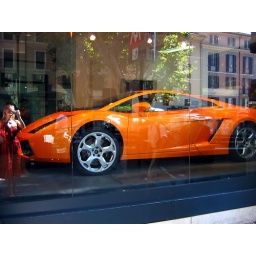
It didn't fit in the shopping trolley. And possibly a bit too orange for our street anyway.